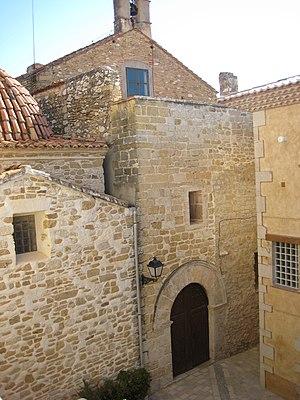
Cervera del Maestre, en castillan et officiellement, est une commune d'Espagne de la province de Castellón dans la Communauté valencienne. Elle est située dans la comarque du Baix Maestrat et dans la zone à prédominance linguistique valencienne. Elle fait partie de la mancomunidad de la Taula del Sénia.